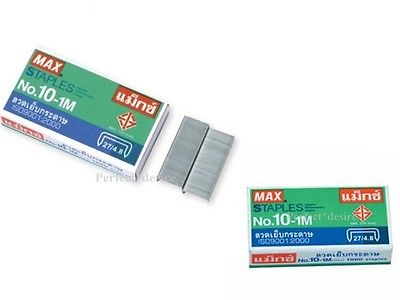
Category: stapler